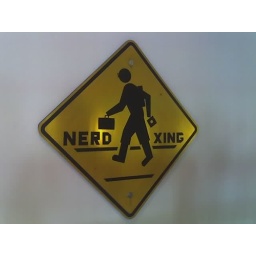
The famous &amp;quot;Nerd Xing&amp;quot; sign hanging in the big ugly building at MIT